Percy French

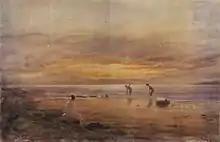
"Mayo Mermaids"

Artworks by French have increased in value. On 20 September 2005, the Percy French watercolour landscape "Where ever I go my heart turns back to the County Mayo" was sold by Dublin auctioneers Whyte's for a then-record price of €44,000. It is also known as "The Iveagh Percy French" as it came from the Guinness family collection. The story goes that the purchaser had "buyer's remorse", and the painting was purchased immediately by a gallerist. Some ten days after this auction, the Apollo Gallery sold this iconic painting on to an American collector for €65,000.